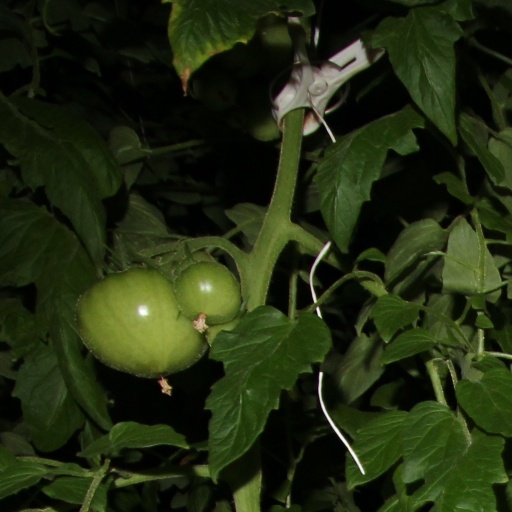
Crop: tomato